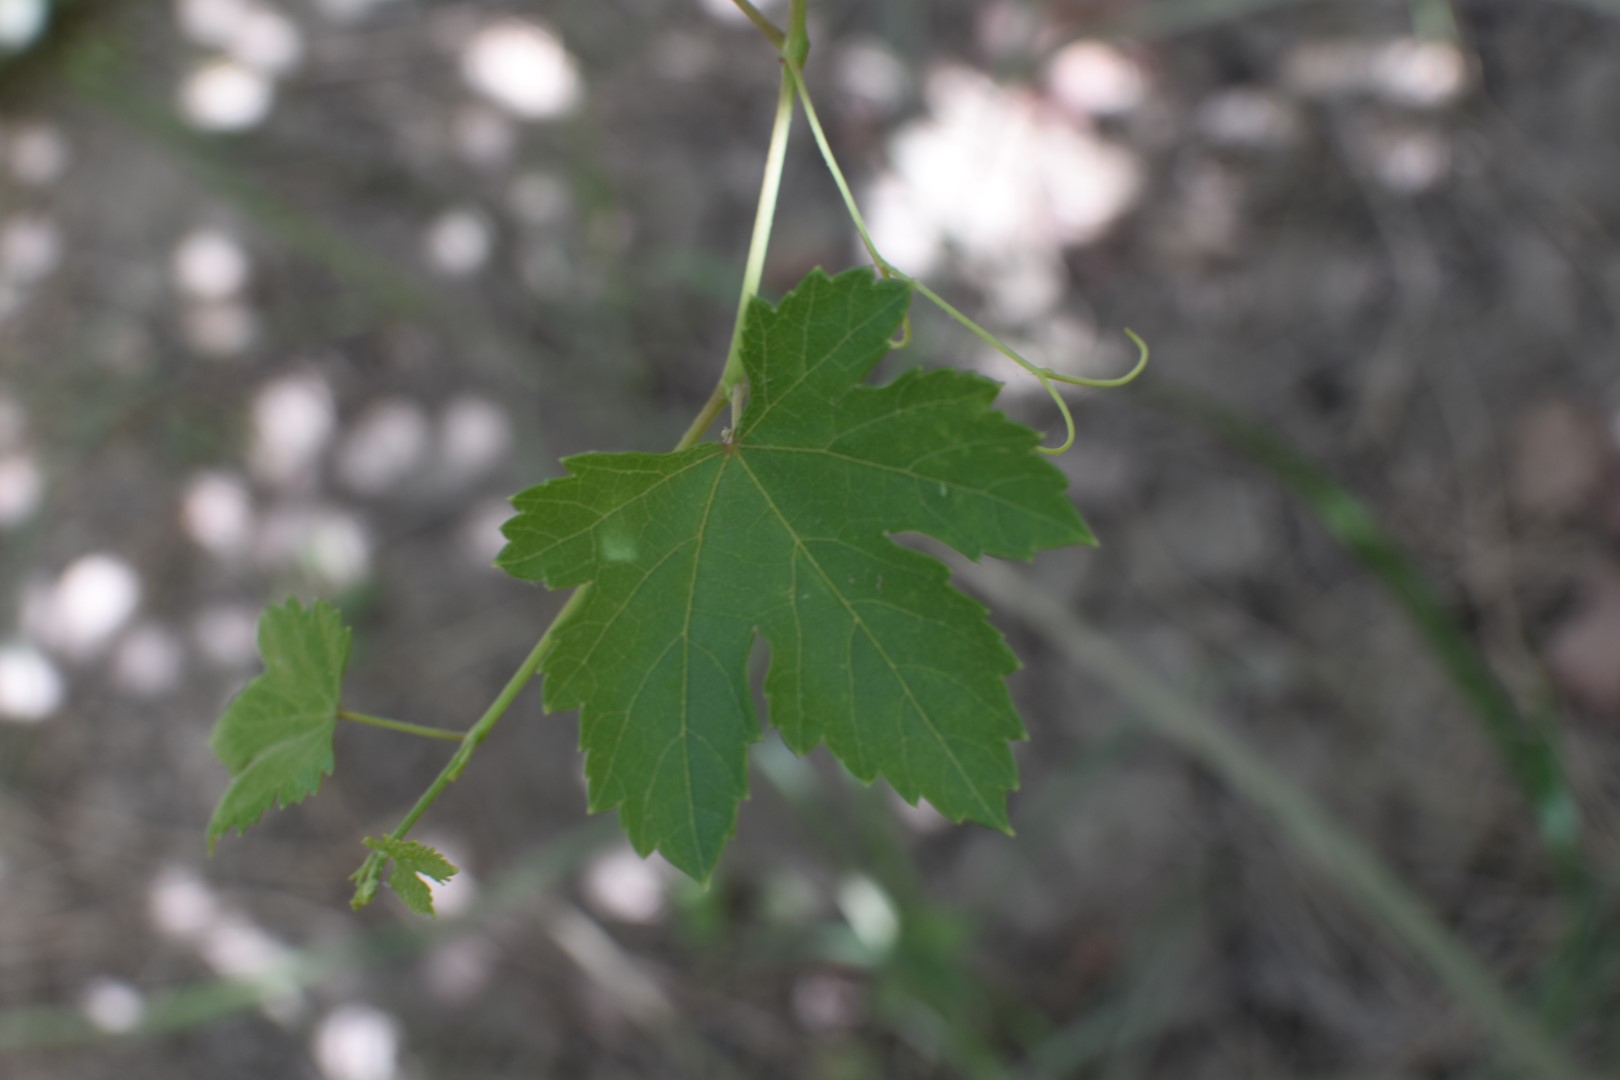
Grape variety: Halawani